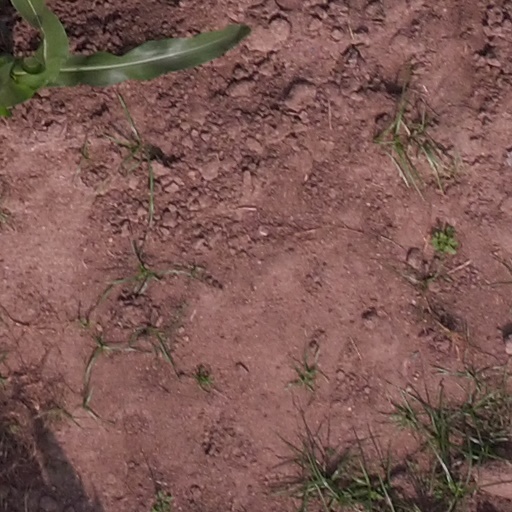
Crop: maize; corn